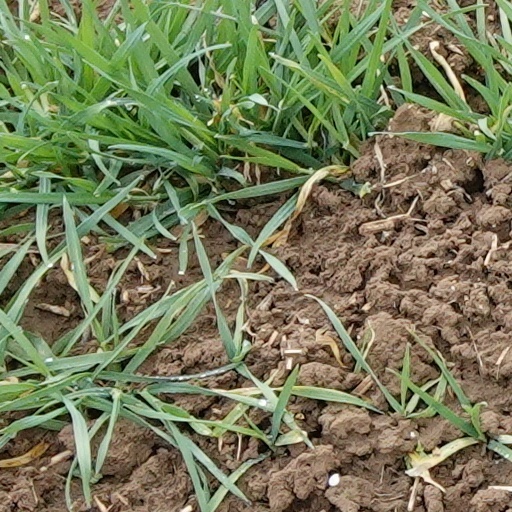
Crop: wheat